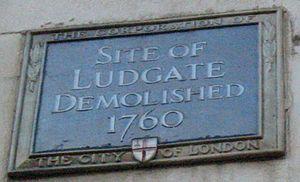
Ludgate était l'une des sept portes historiques de la Cité de Londres.